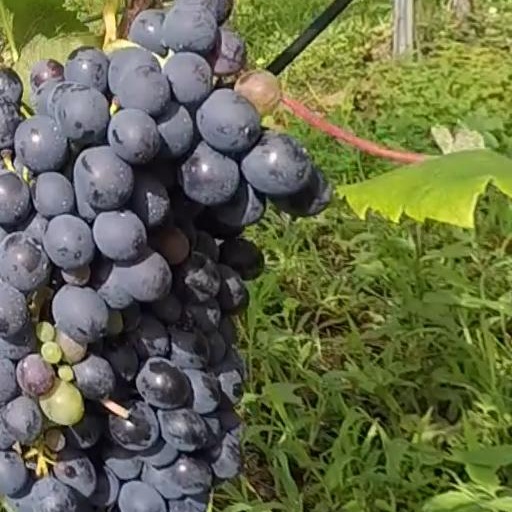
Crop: grape